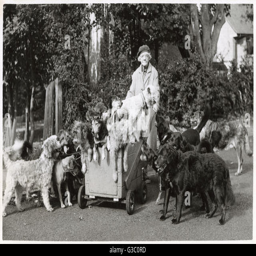
an elderly woman with a large number of dogs of various different breeds , some of them riding in a cart which she